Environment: lab
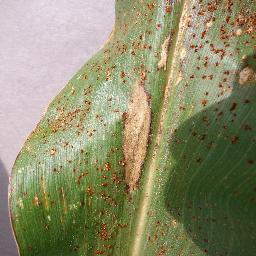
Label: northern_corn_leaf_blight